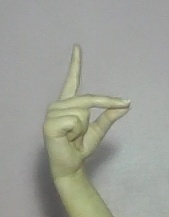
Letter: ta